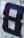
Number: 8